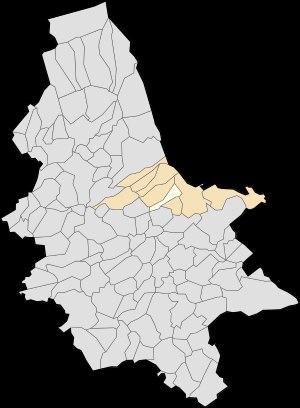
Salperwick est une commune française située dans le département du Pas-de-Calais en région Hauts-de-France. Cette commune à la particularité d'être construite sur un marais.